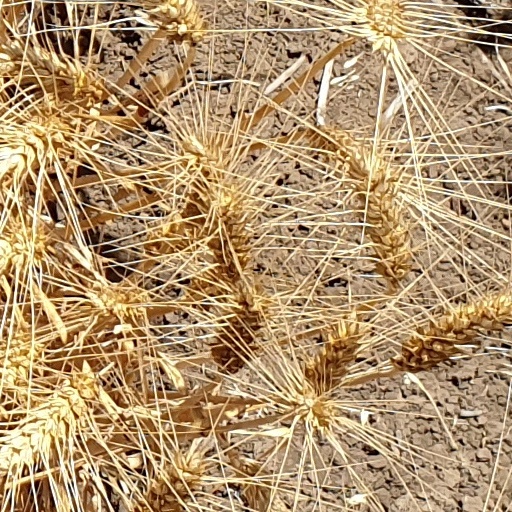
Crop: wheat